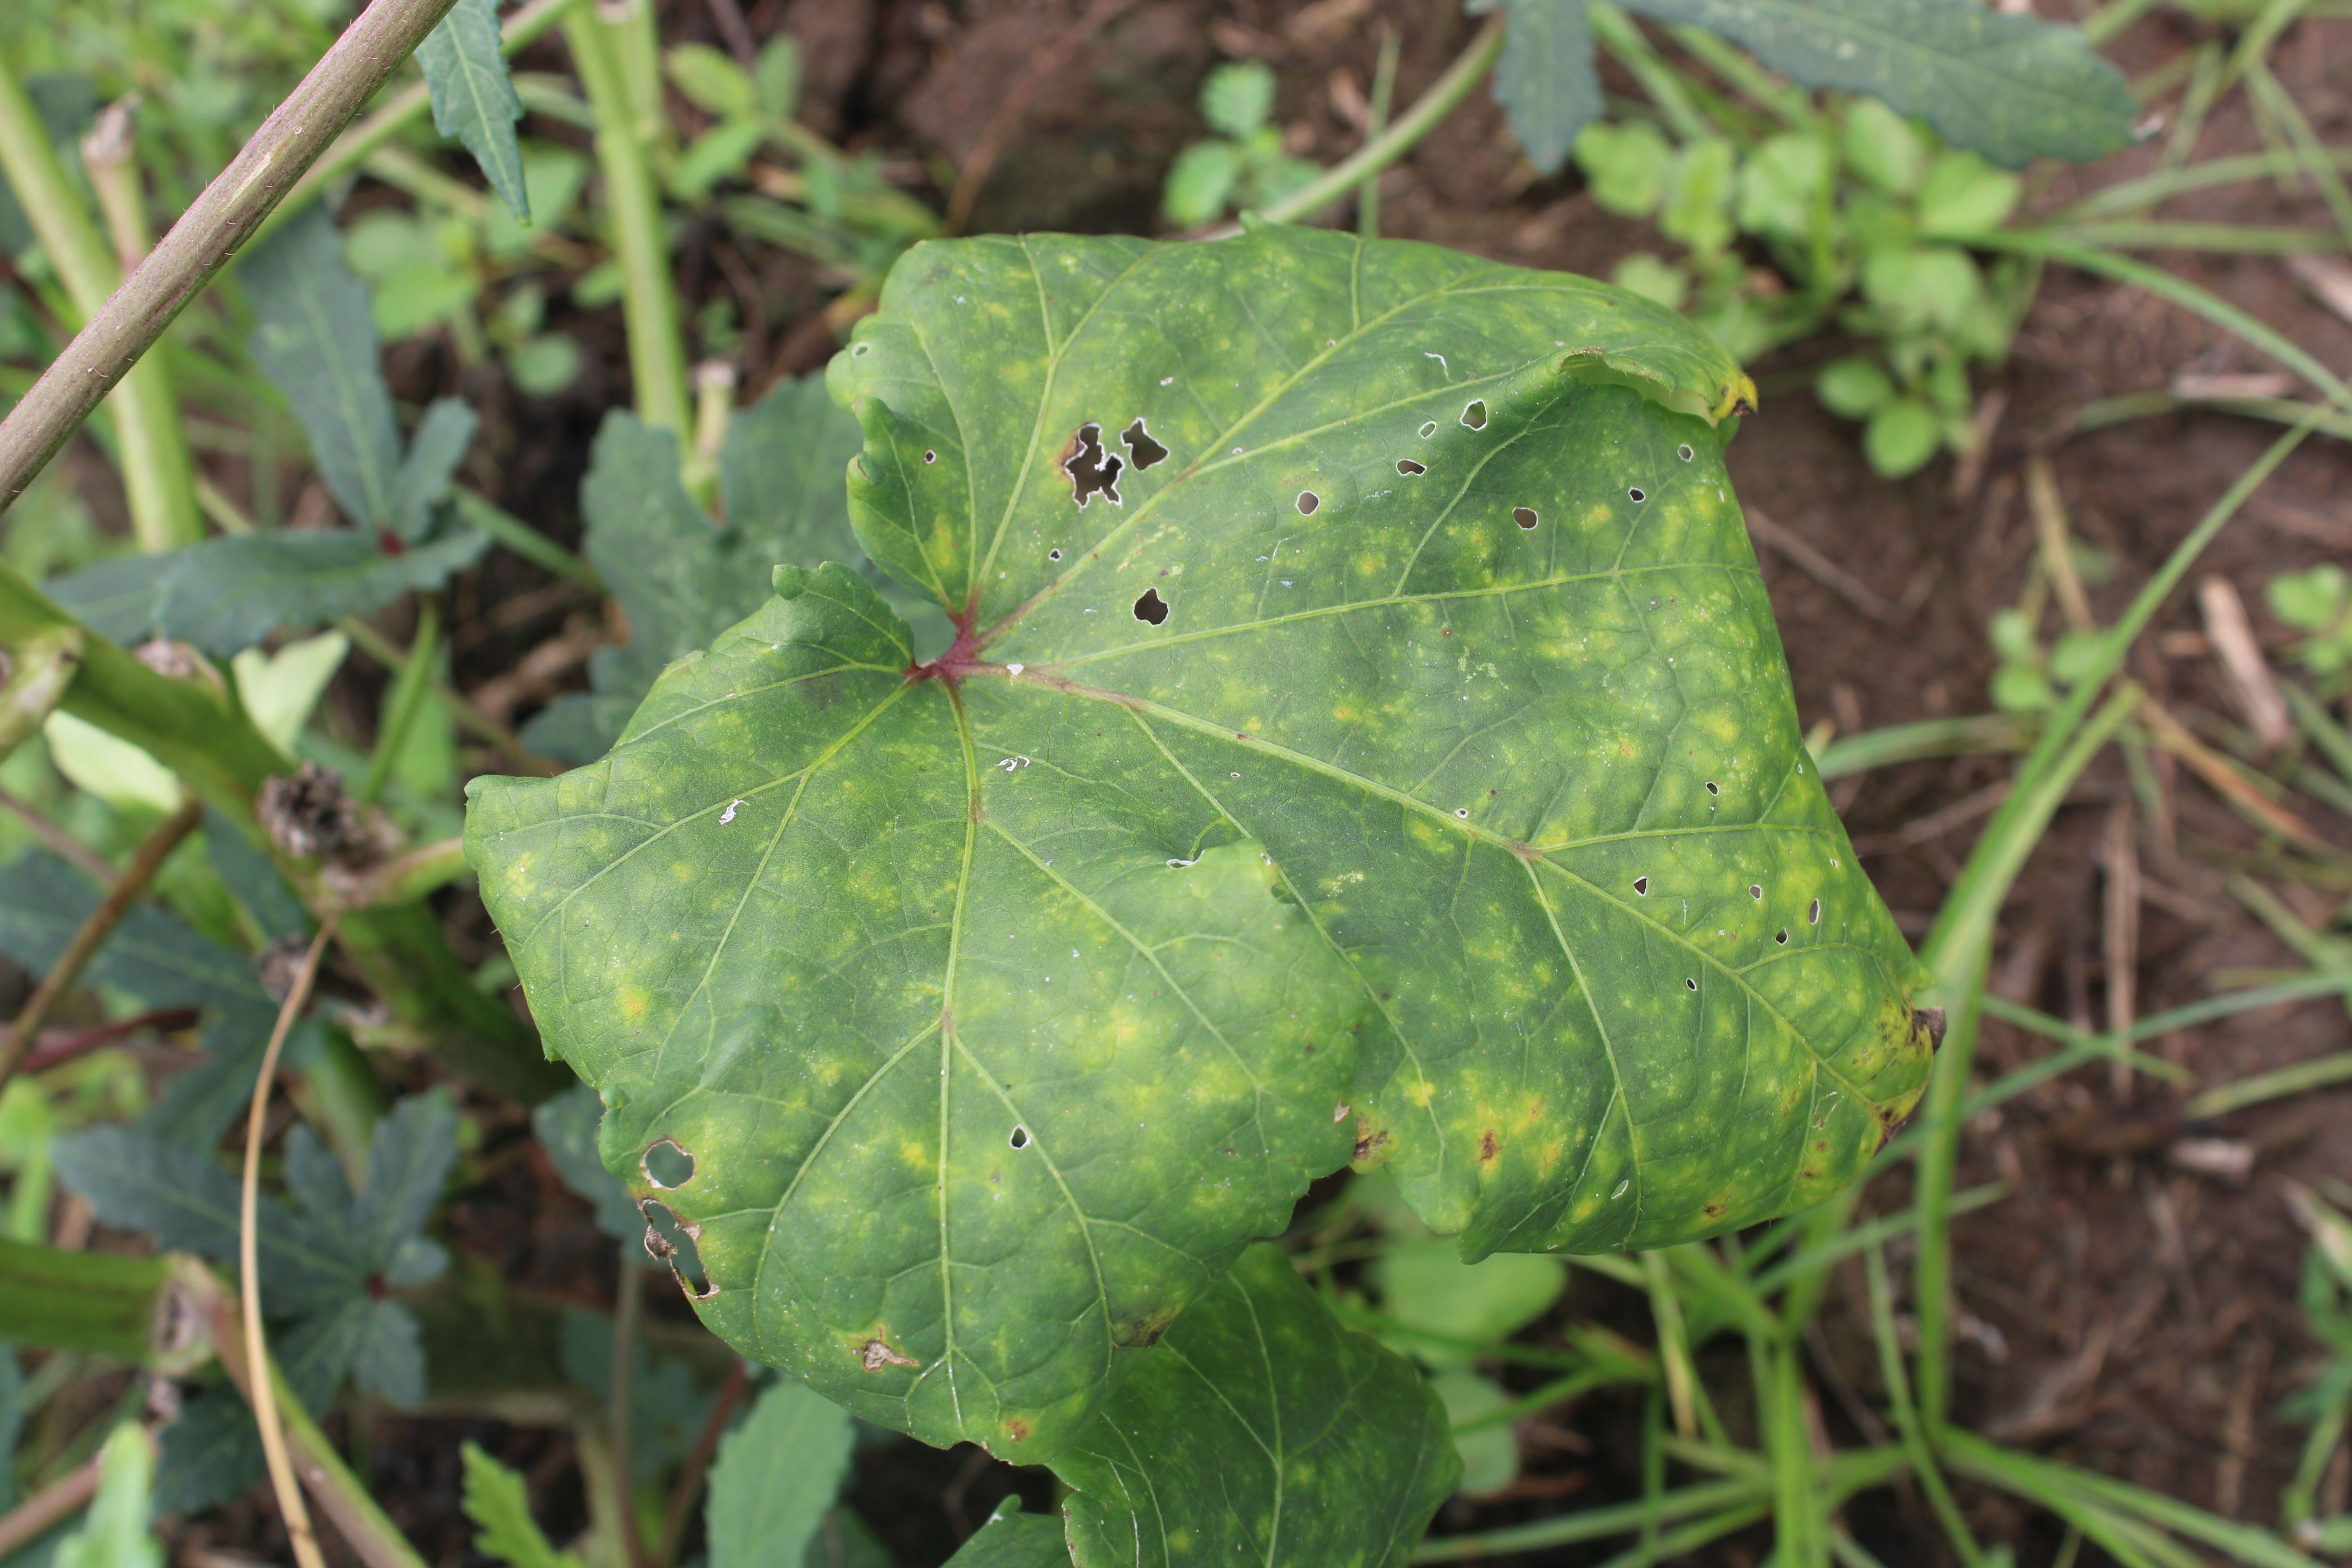
Label: Alternaria Leaf Spot